Maarja Johanna Mägi

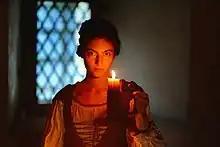
Maarja Johanna Mägi in the movie "Melchior the Apothecary. The Ghost" (2022)

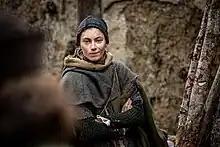
Maarja Johanna Mägi in the film "Melchior the Apothecary" (2022)

Maarja Johanna Mägi (born 24 March 1997) is an Estonian stage and film actress.